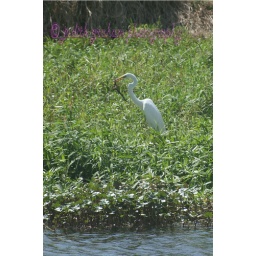
Alongside the road in Florida, this bird has chosen a SNAKE for lunch. EWWWWWW